Answer in natural language. Is dark wood low dresser, six drawers to the left of white color sperical shape office chair? Choose between the following options: yes or no
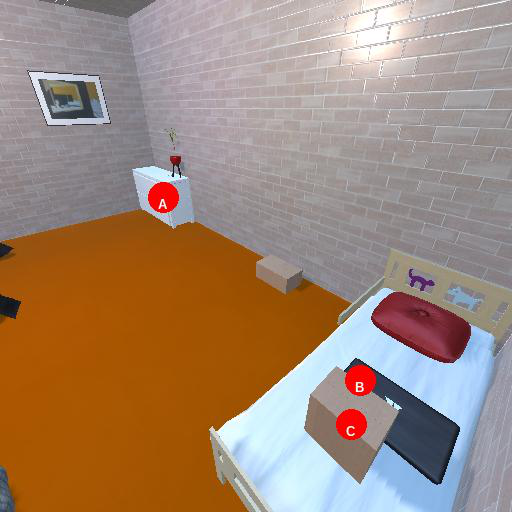
<answer>yes</answer>